Gerald Duckworth

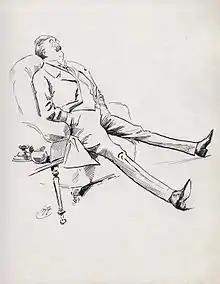
Gerald Duckworth by Harry Furniss

Duckworth was a son of Herbert Duckworth, a London barrister, by his wife Julia Jackson. His father was the youngest son of William Duckworth of Orchardleigh in Somerset. His middle name, "de l'Etang", was the surname of one of his mother's ancestors, Antoine de l'Etang, a page to Queen Marie Antoinette. His mother was a niece of Julia Margaret Cameron, the photographer, after whom she was named.